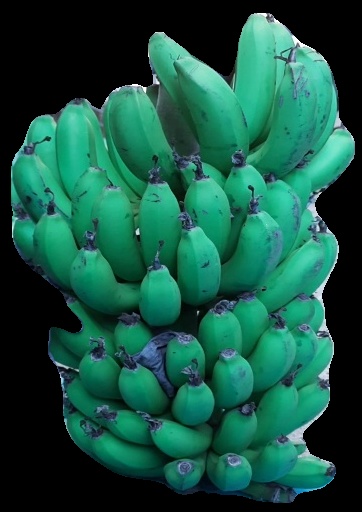
Variety: pachbale
Grade: grade2